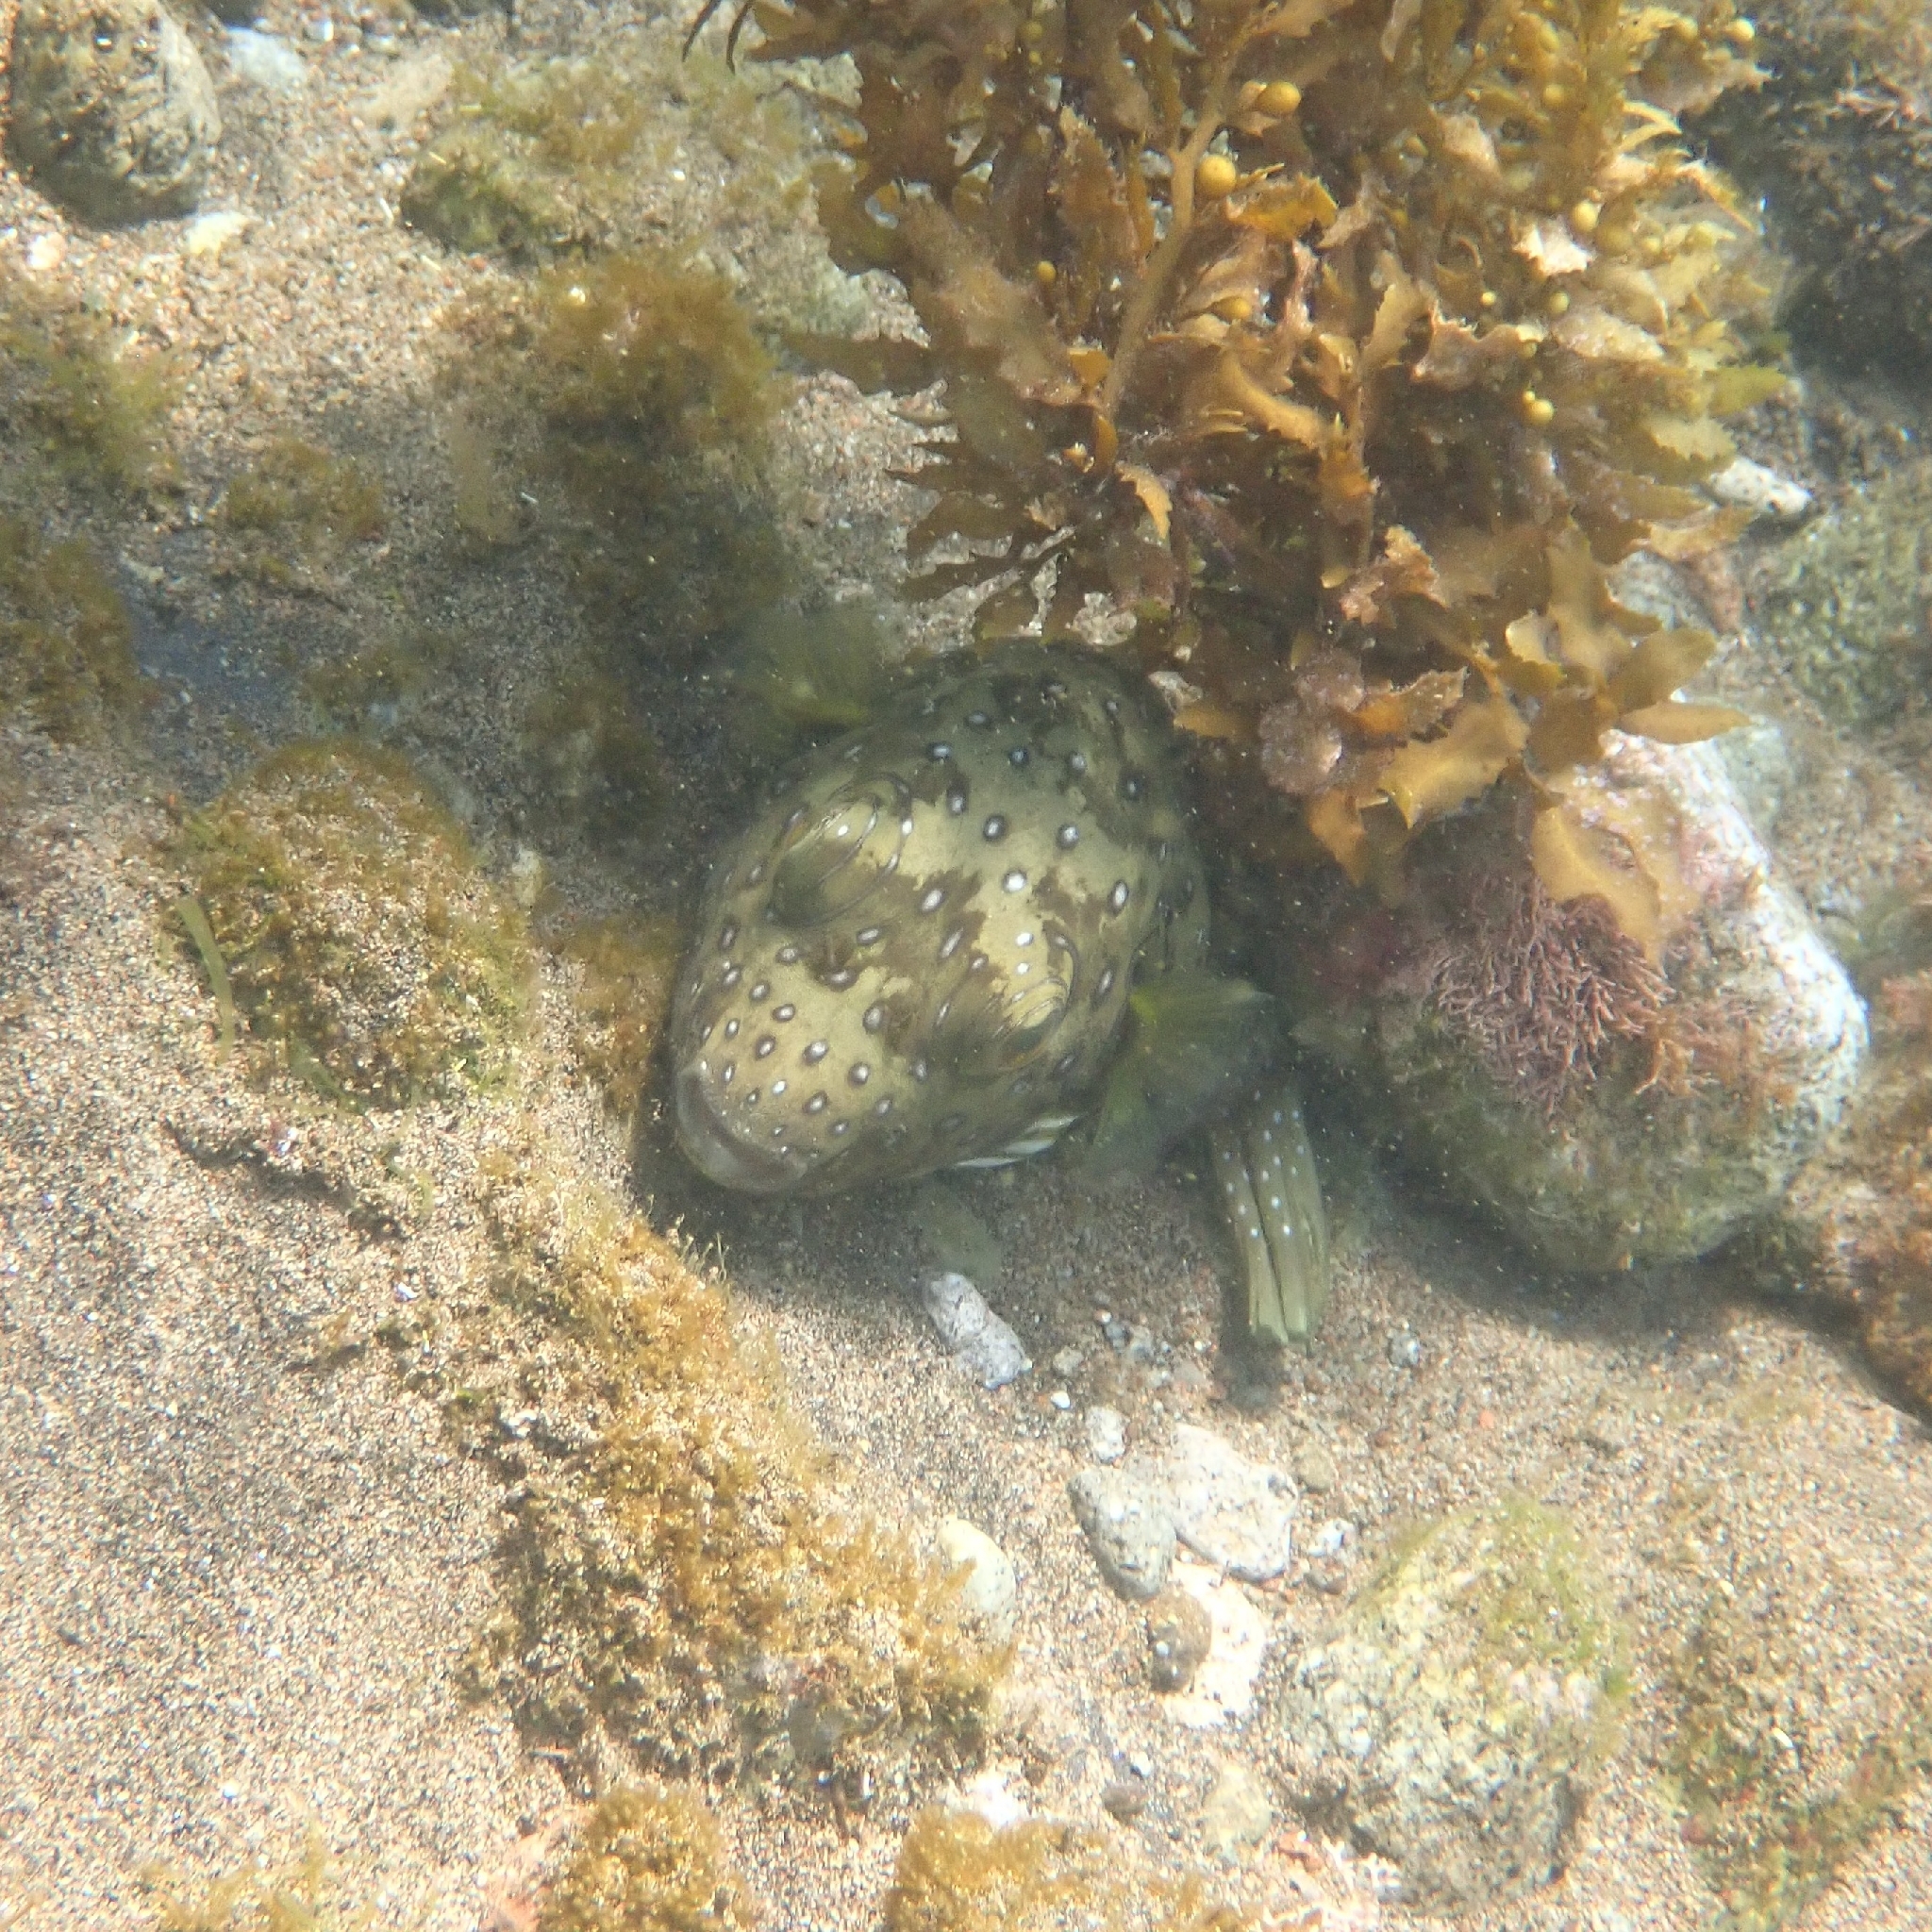
fish (species not among the labelled classes)